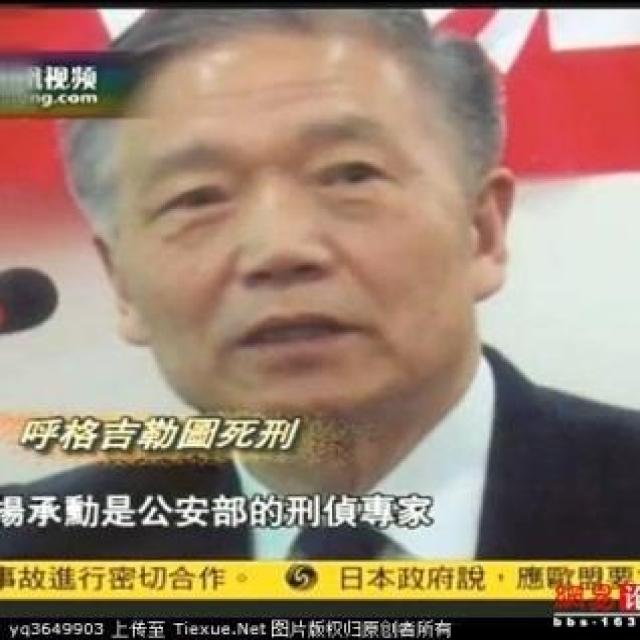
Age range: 45-64